Russell Brand

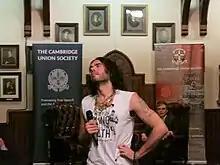
Brand at the Cambridge Union Society in January 2014

Brand has frequently campaigned for political issues. In June 2013, he appeared in a video in support of Chelsea Manning.